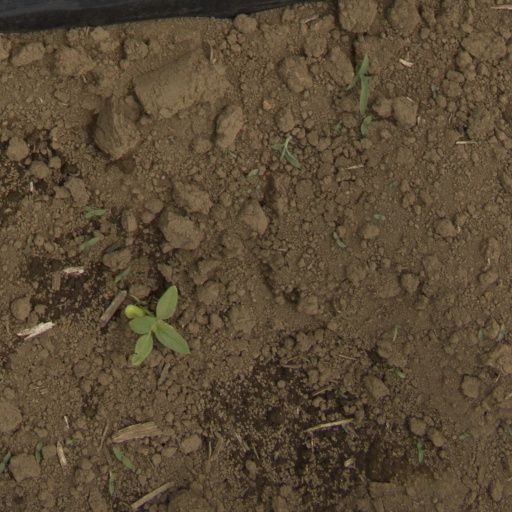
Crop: Jerusalem artichoke